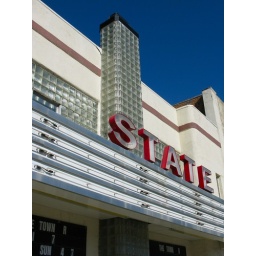
The sign and glass block tower for the State Theatre (1937) on West Main Street in downtown Kasson, Minnesota.